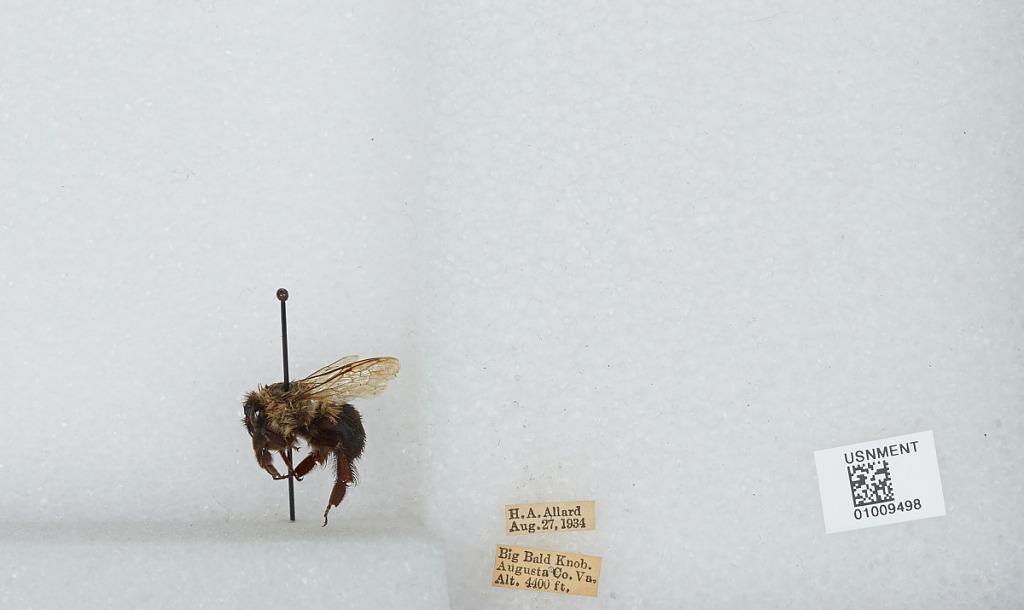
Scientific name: Bombus (Pyrobombus) impatiens Cresson
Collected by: H. Allard
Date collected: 1934-8-27
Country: United States
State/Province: Virginia
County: Augusta
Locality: Big Bald Knob
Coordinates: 38.3558, -79.2978